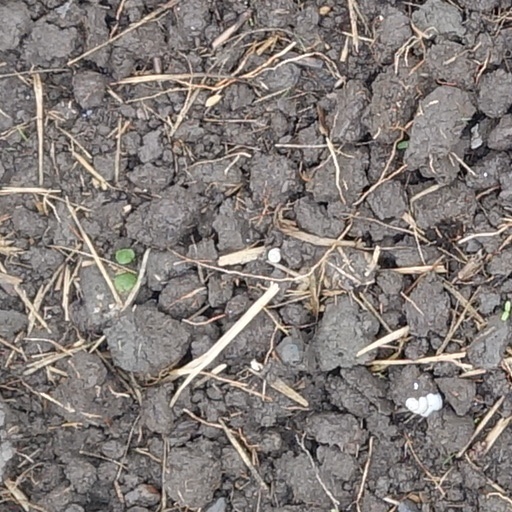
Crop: wheat